Answer in natural language. How many Doorways are visible in the scene? Choose between the following options: 3, 1, 0, 4 or 2
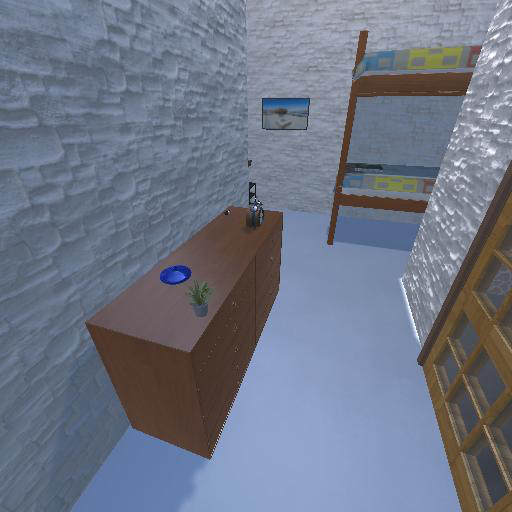
<answer>1</answer>